Common tern

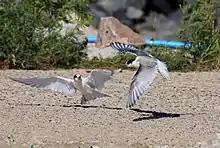
A pair of juveniles in Marjaniemi, Hailuoto, Finland

Juveniles moult into adult plumage in its first October; first the head, tail, and body plumage is replaced, mostly by February, then the wing feathers. The primaries are replaced in stages; the innermost feathers moult first, then replacement is suspended during the southern winter (birds of this age staying in their wintering areas) and recommences in the autumn. In May to June of the second year, a similar moult sequence starts, with a pause during primary moult for birds that return north, but not for those that stay in the winter quarters. A major moult to adult breeding plumage occurs in the next February to June, between forty and ninety per cent of feathers being replaced. Old primary feathers wear away to reveal the blackish barbs beneath. The moult pattern means that the oldest feathers are those nearest the middle of the wing, so as the northern summer progresses, a dark wedge appears on the wing because of this feather ageing process.